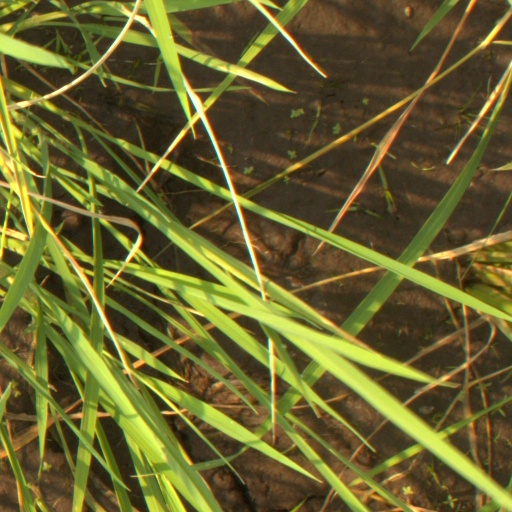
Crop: rice